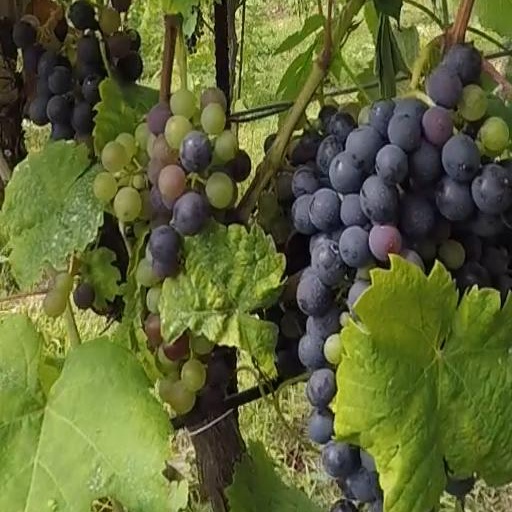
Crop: grape